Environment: real
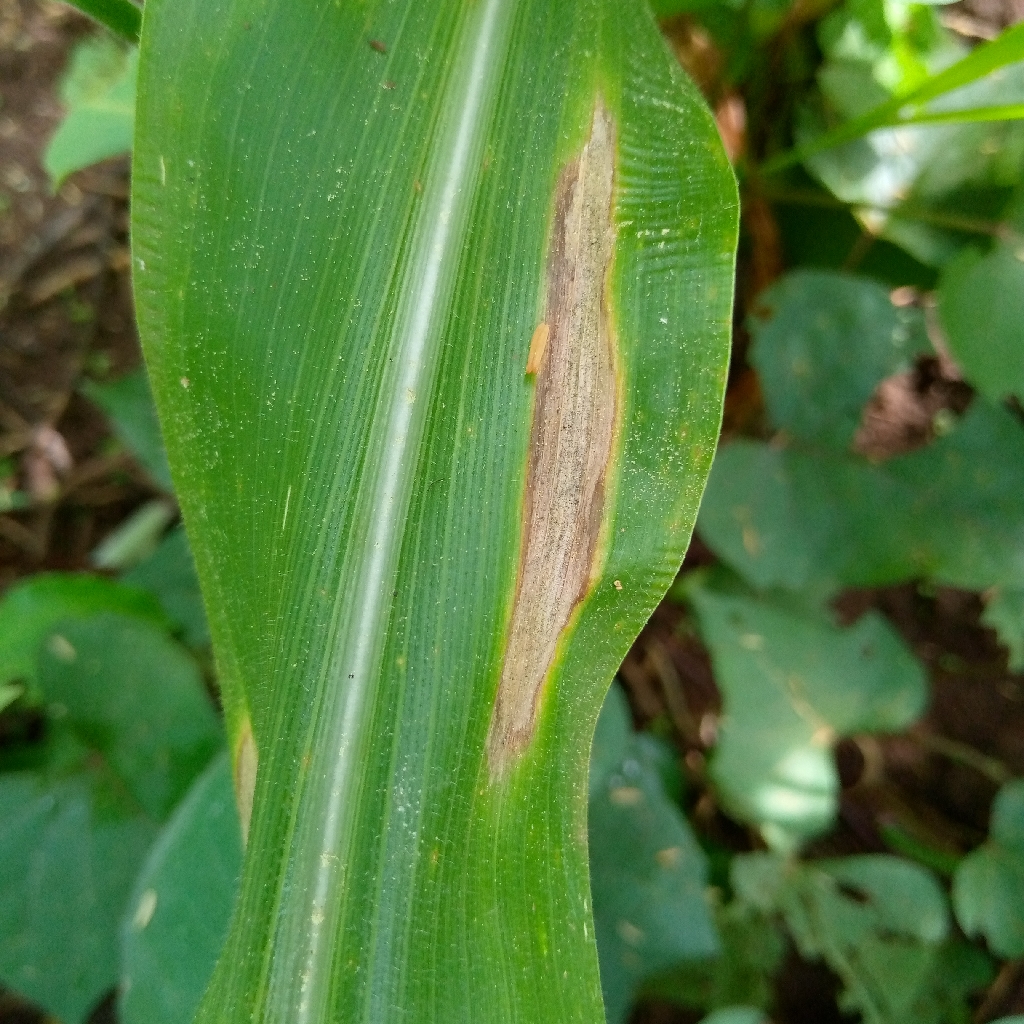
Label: northern_corn_leaf_blight